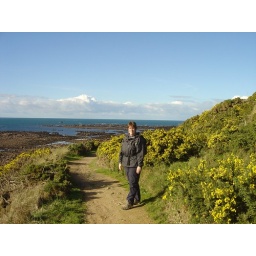
Walking the coast of Jersey, gorse flowers in November!